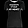
Label: T - shirt / top